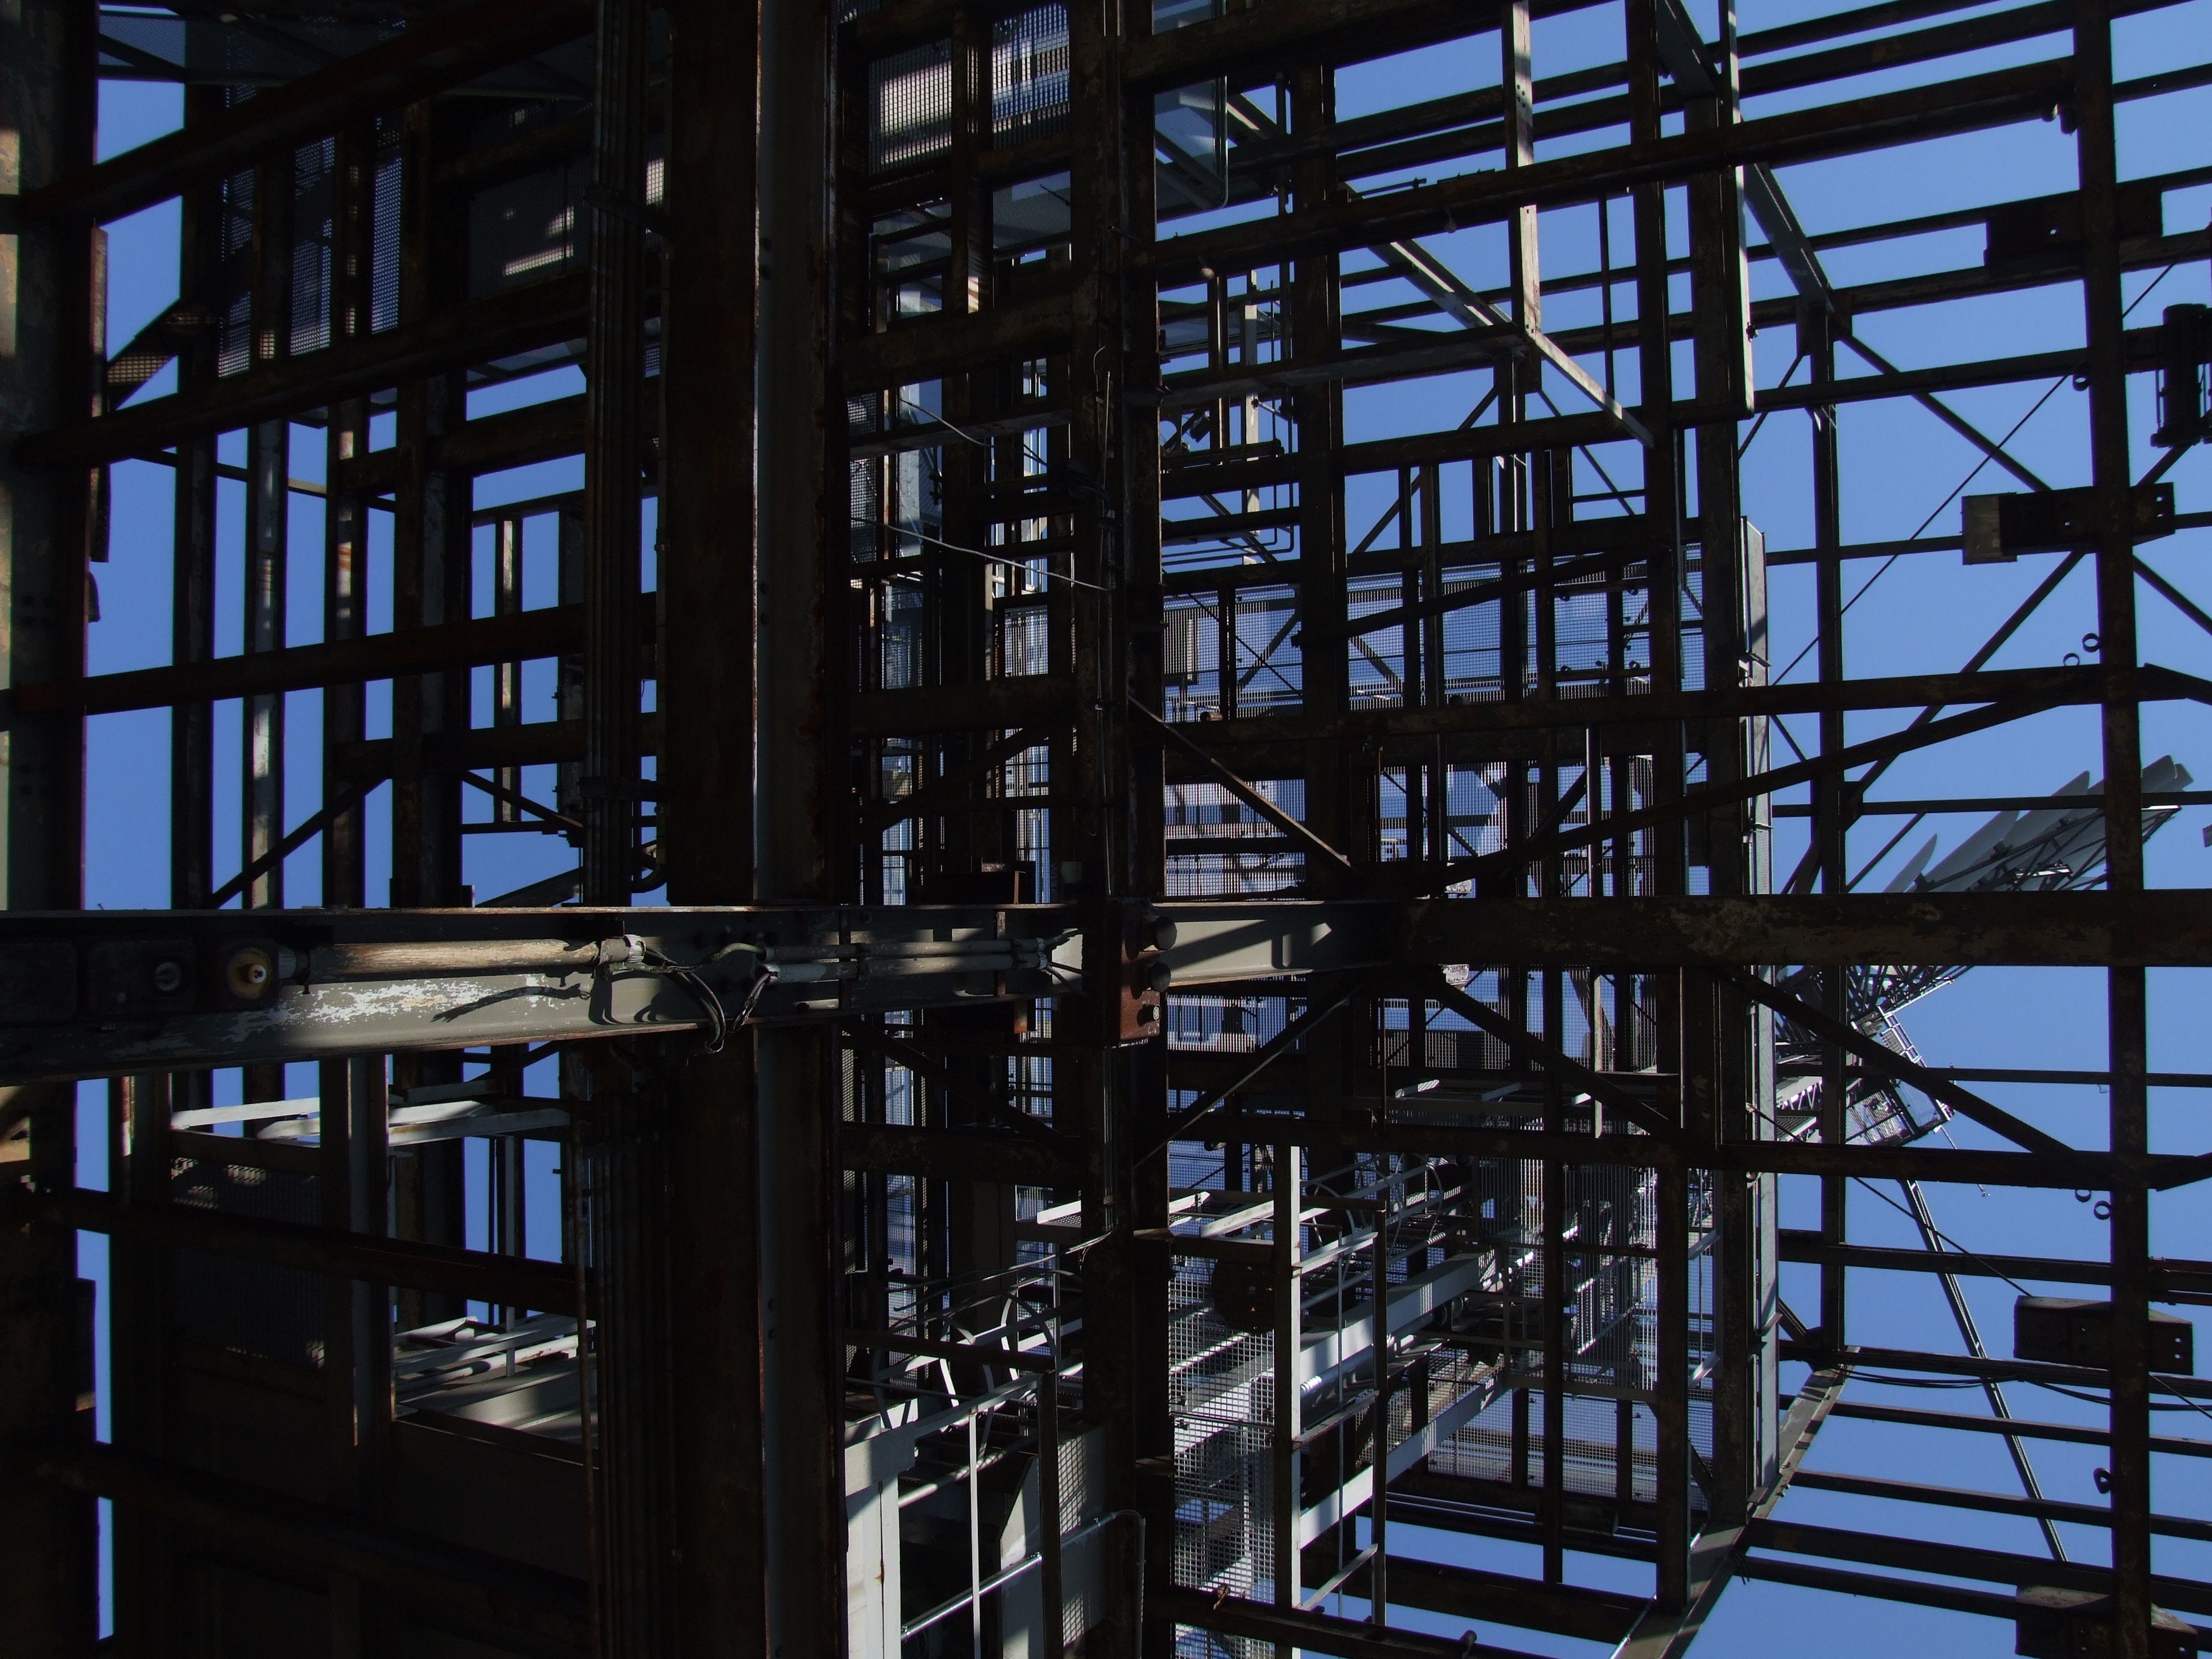
light, architecture, window, building, skyscraper, construction, line, metal, facade, industrial, blue, industry, electricity, design, symmetry, scaffold, linkage, urban area